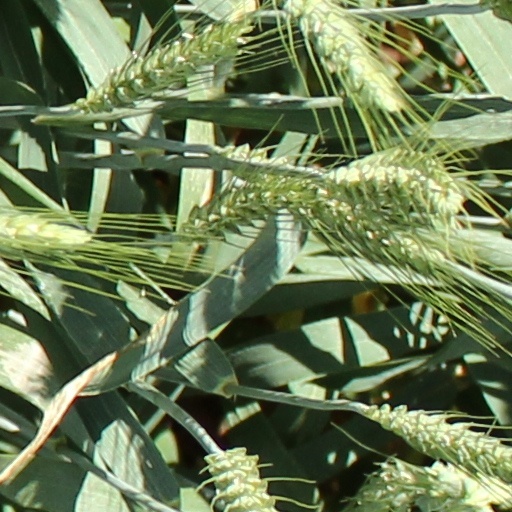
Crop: wheat